Minden Heights

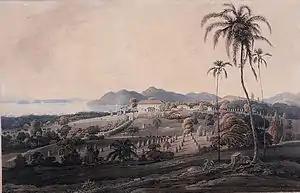
An 1818 aquatint depicting Glugor House, which would be converted into the Minden Barracks in 1939.

Minden Heights was named after the Minden Barracks, which was established in the area by the British Army in 1939. The barracks has since been subsumed as part of Universiti Sains Malaysia.